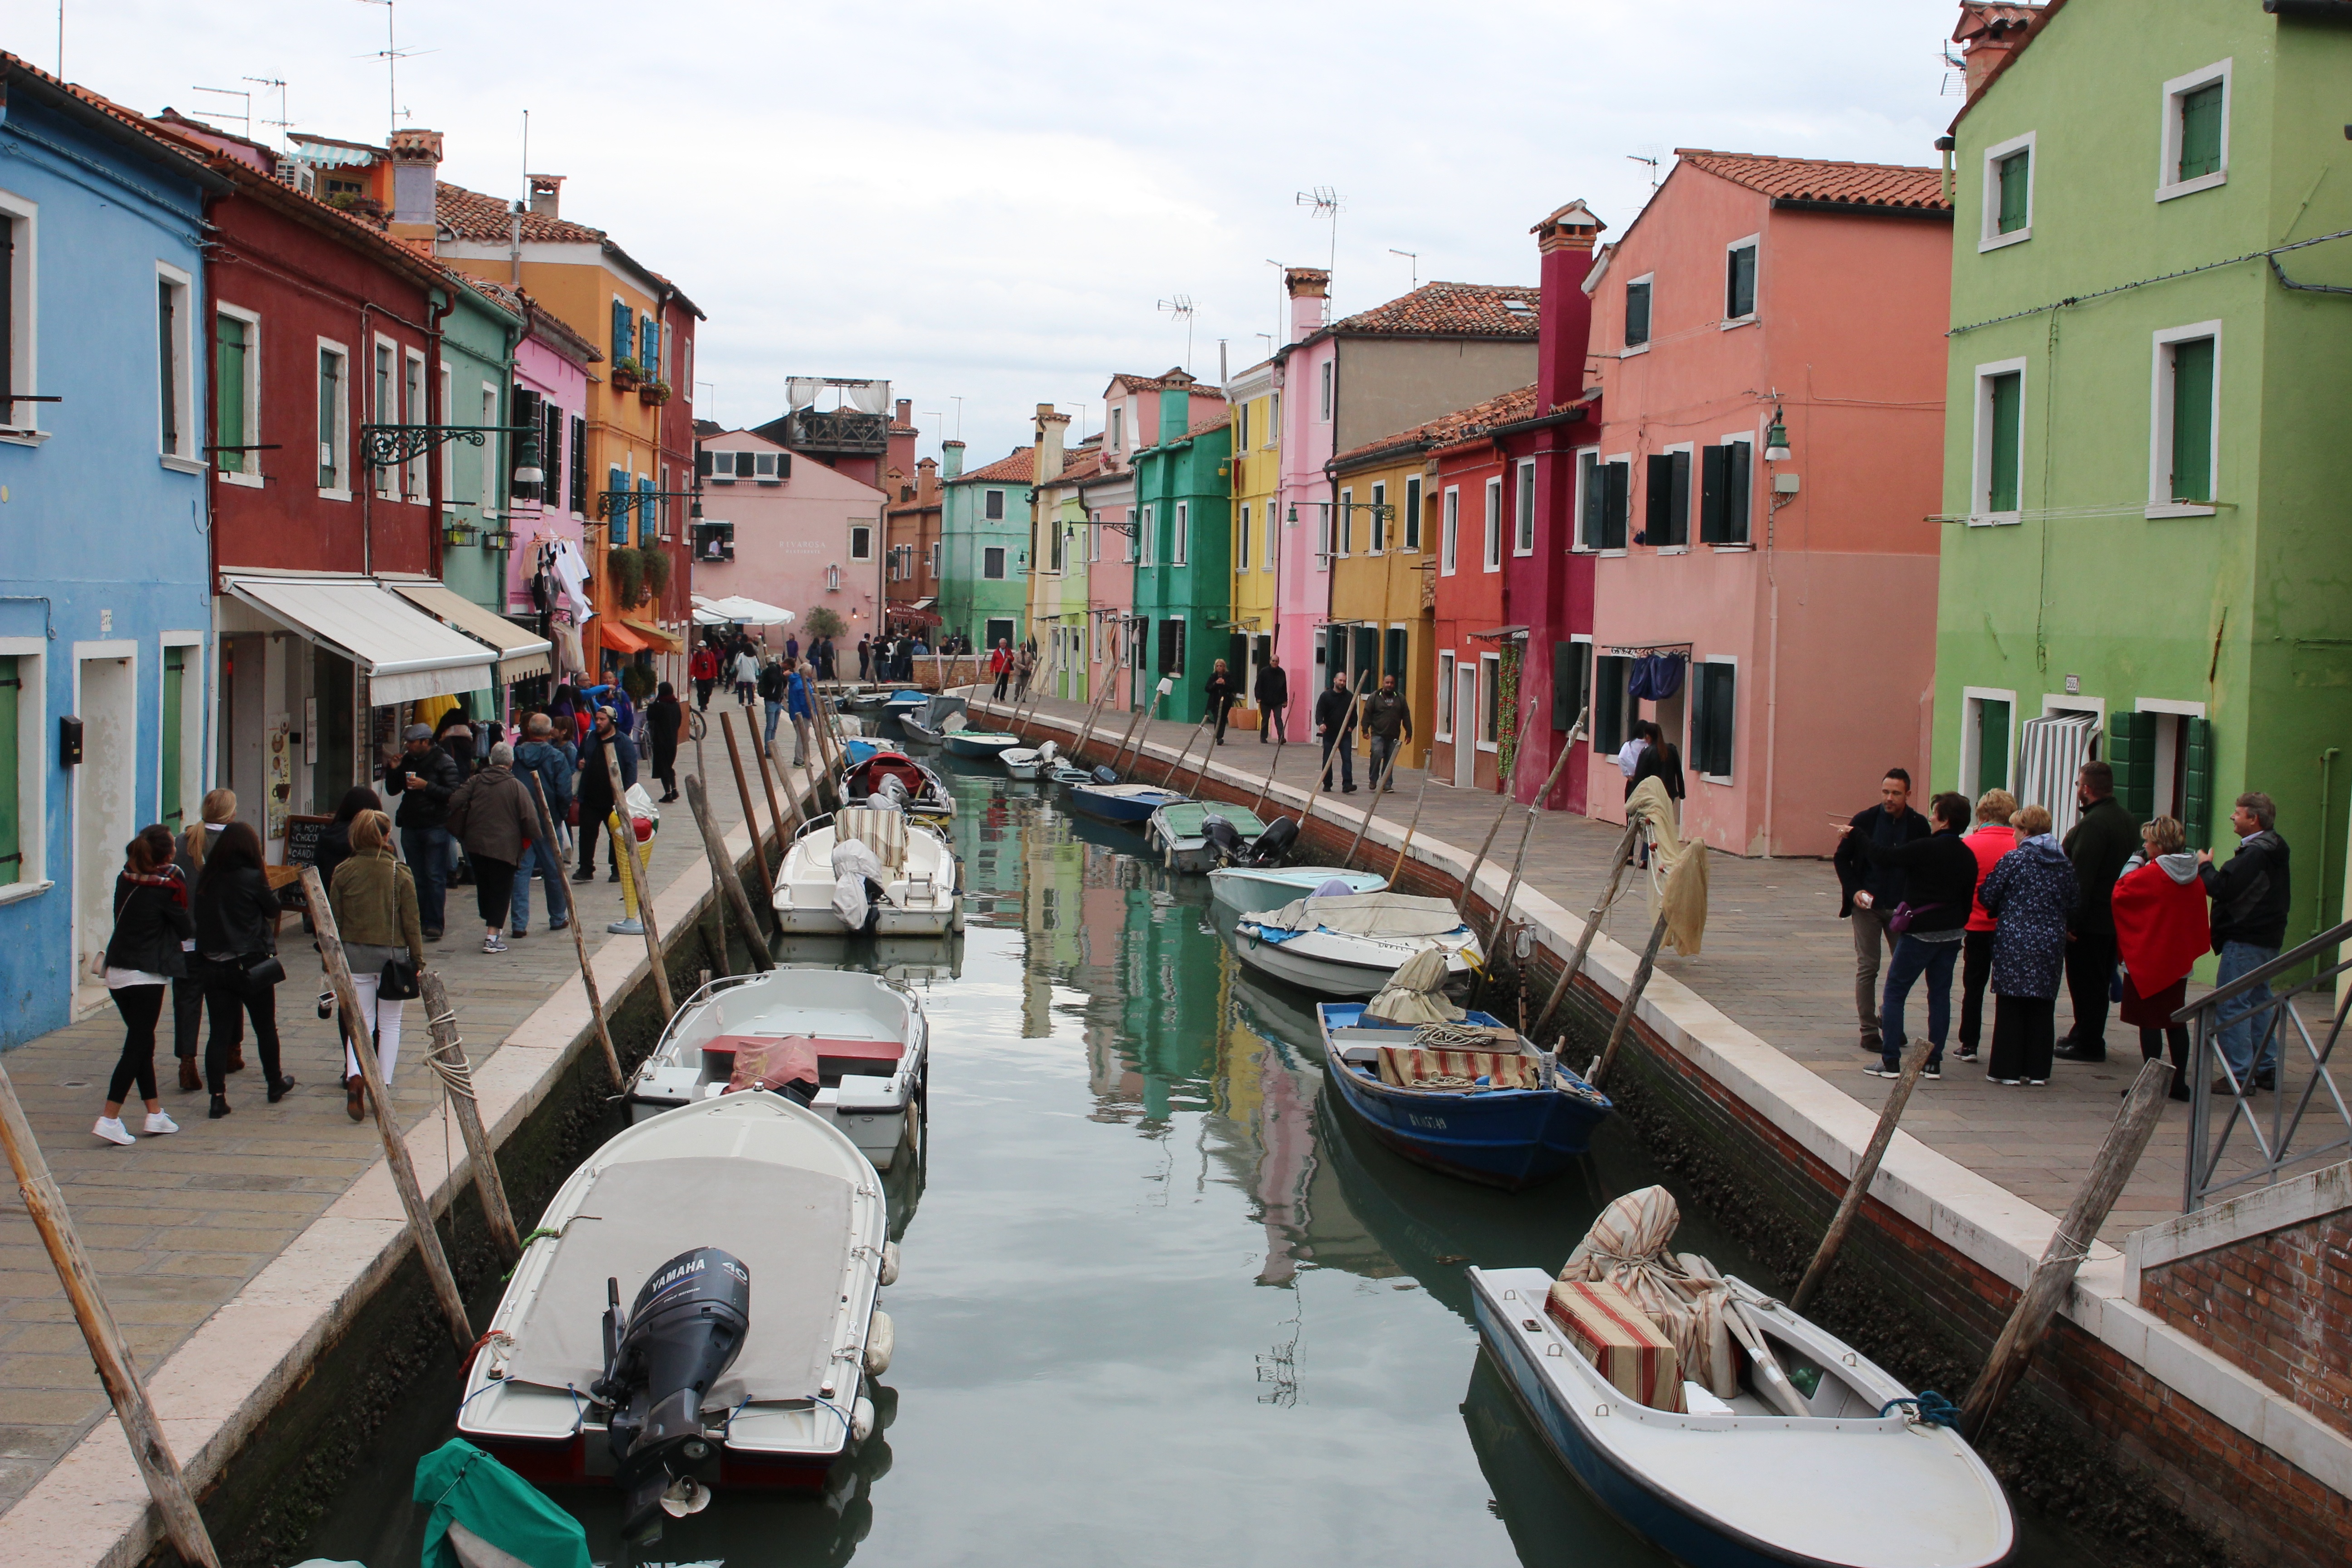
water, architecture, boat, town, canal, walk, vehicle, island, italy, venice, tourism, waterway, colors, holidays, houses, boats, veneto, day, laguna, channel, burano, via, strollers, little venice, colourful houses